War of Chioggia

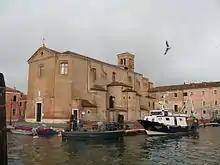
The town of Chioggia

This wider conflict takes its name from the fishing port town of Chioggia, which had a Venetian garrison of 3,000 men. The Genoese were reinforced by the Hungarians and Paduans, and suddenly and unexpectedly they attacked the south end of the lagoon, brought her fleet into the channels of the lagoon and, with her allies, stormed and captured Chioggia on 16 August 1379. By mid-August 1379 the allies had Venice encircled.